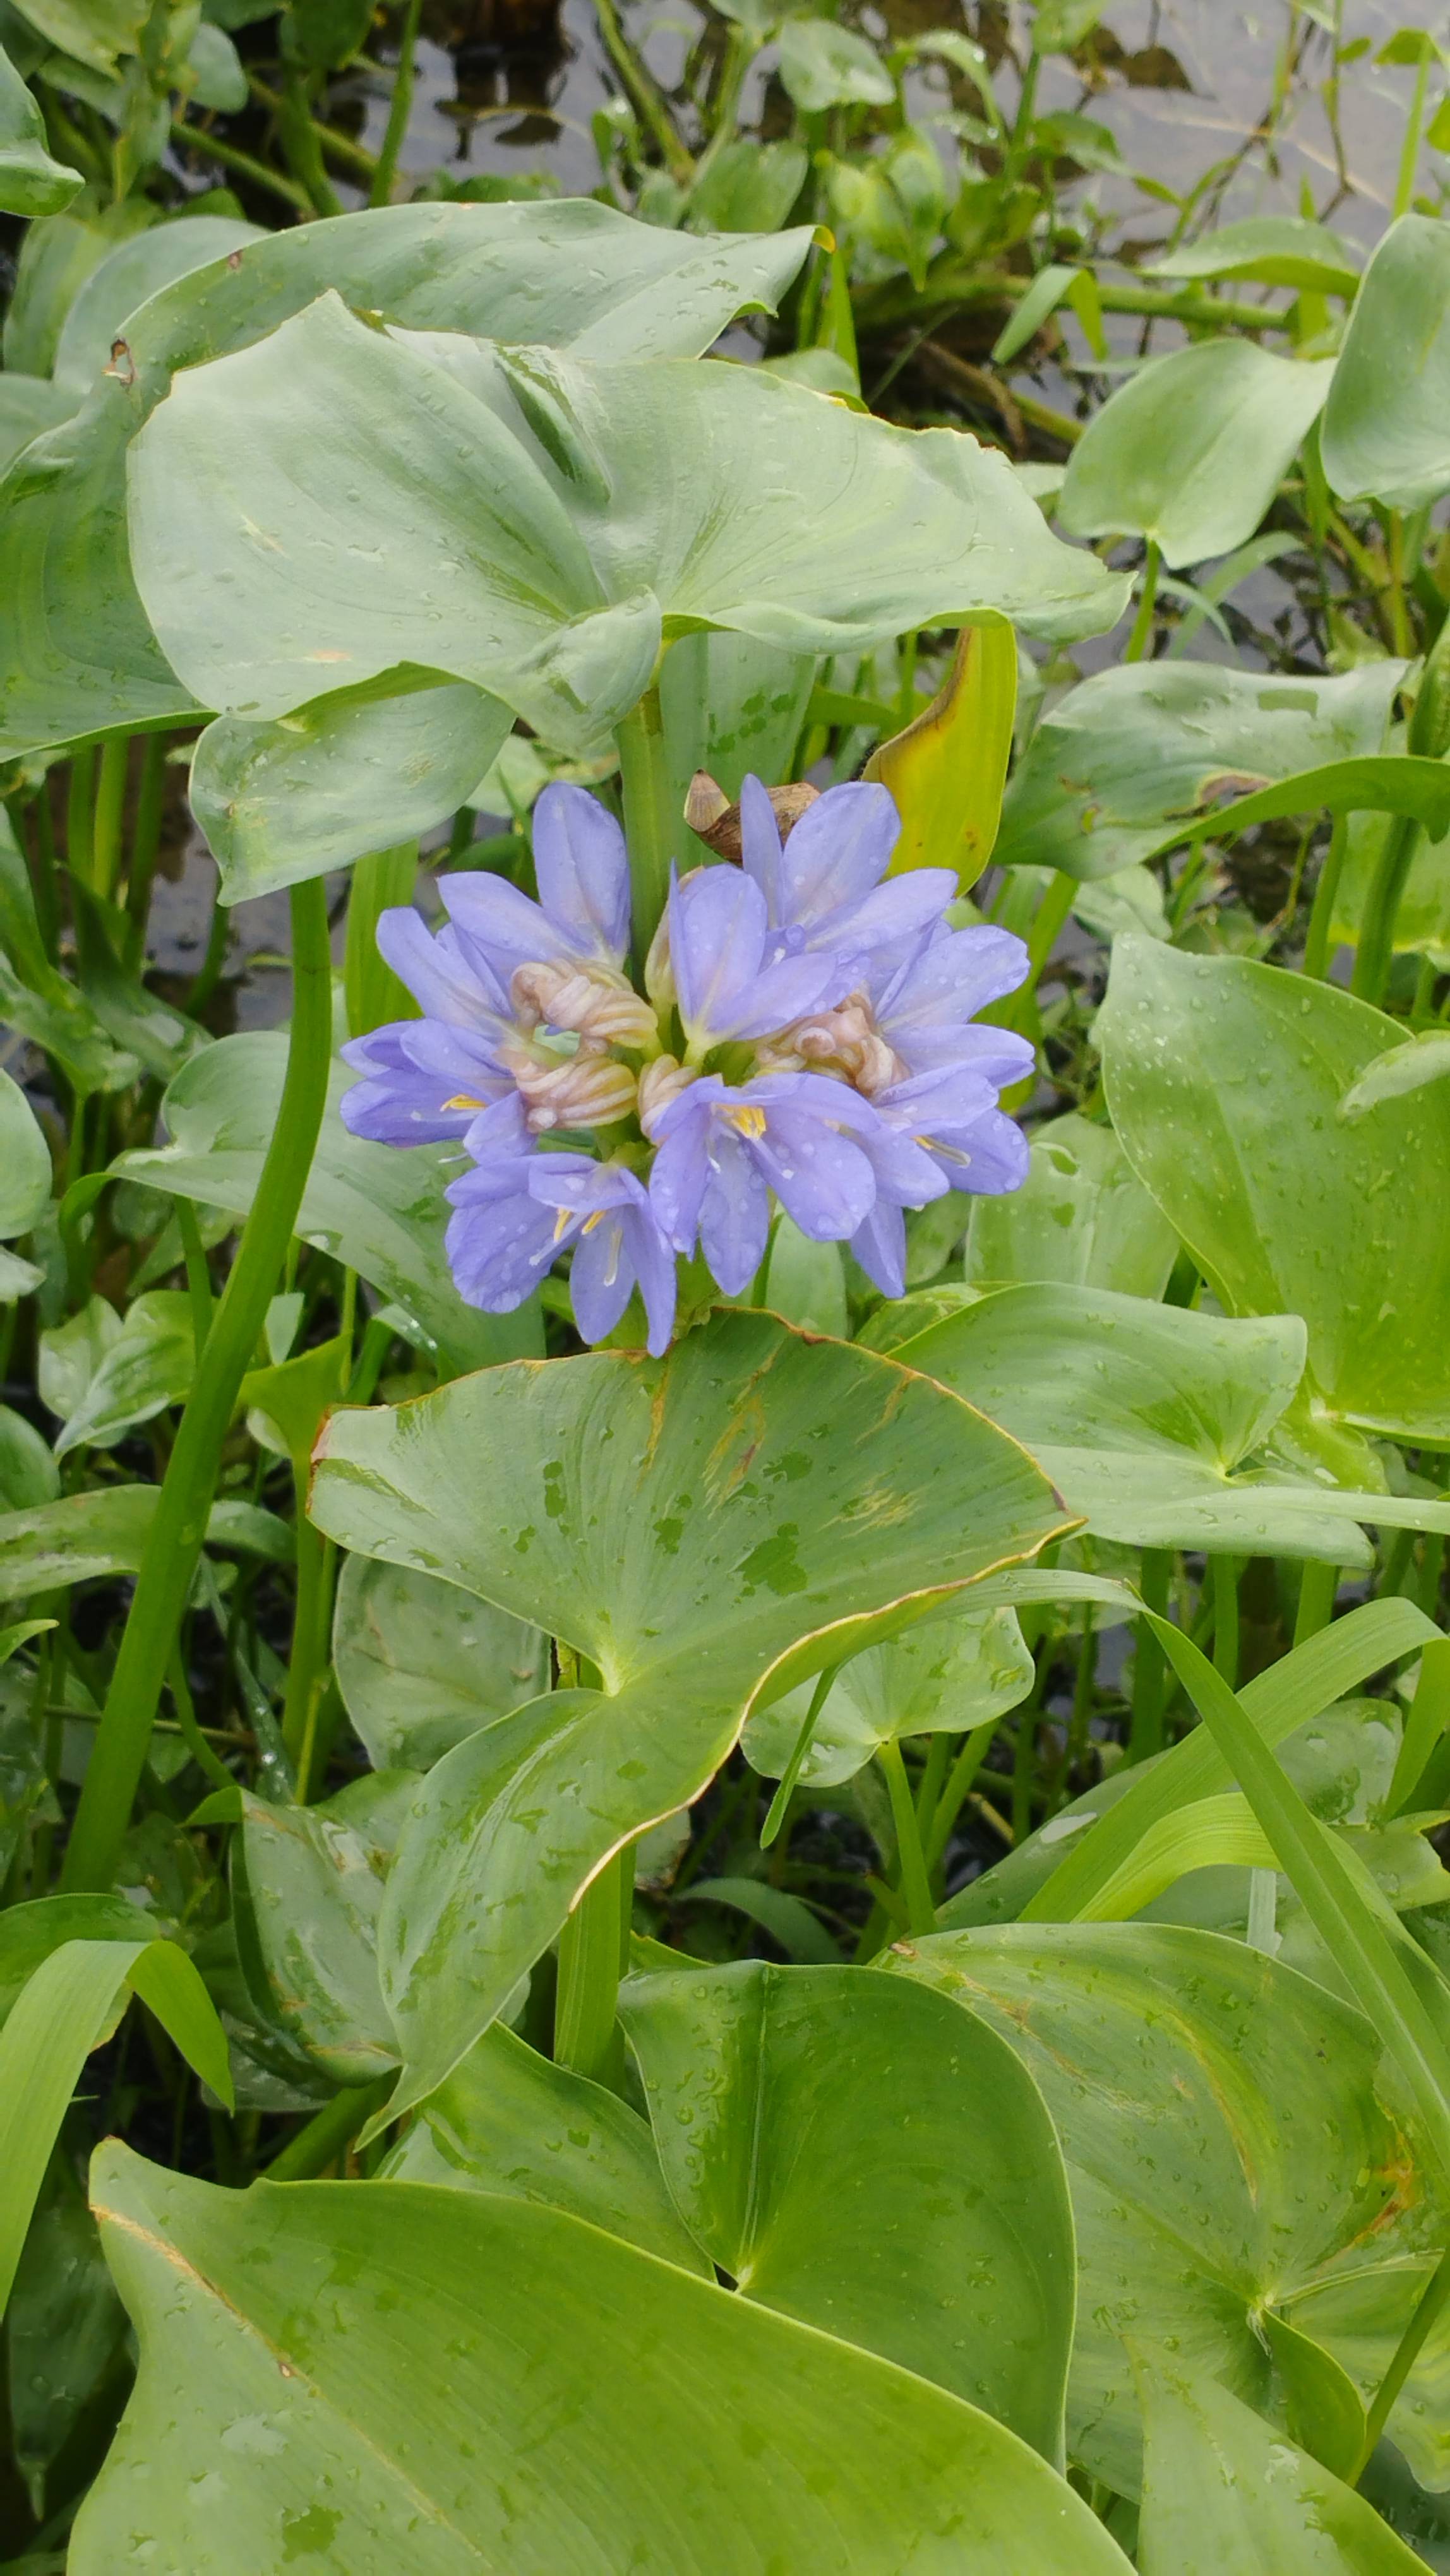
Species: Heartleaf False Pickerelweed (Monochoria korsakowii)